Porter County Museum

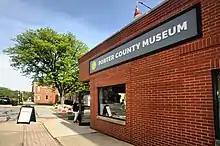
Photo of Porter County Museum located at 20 Indiana Ave. Taken by Trent Albert of Albert Photographic.

The Porter County Museum (PoCo Muse) is a museum that is located at 20 Indiana Avenue, Valparaiso, Indiana.